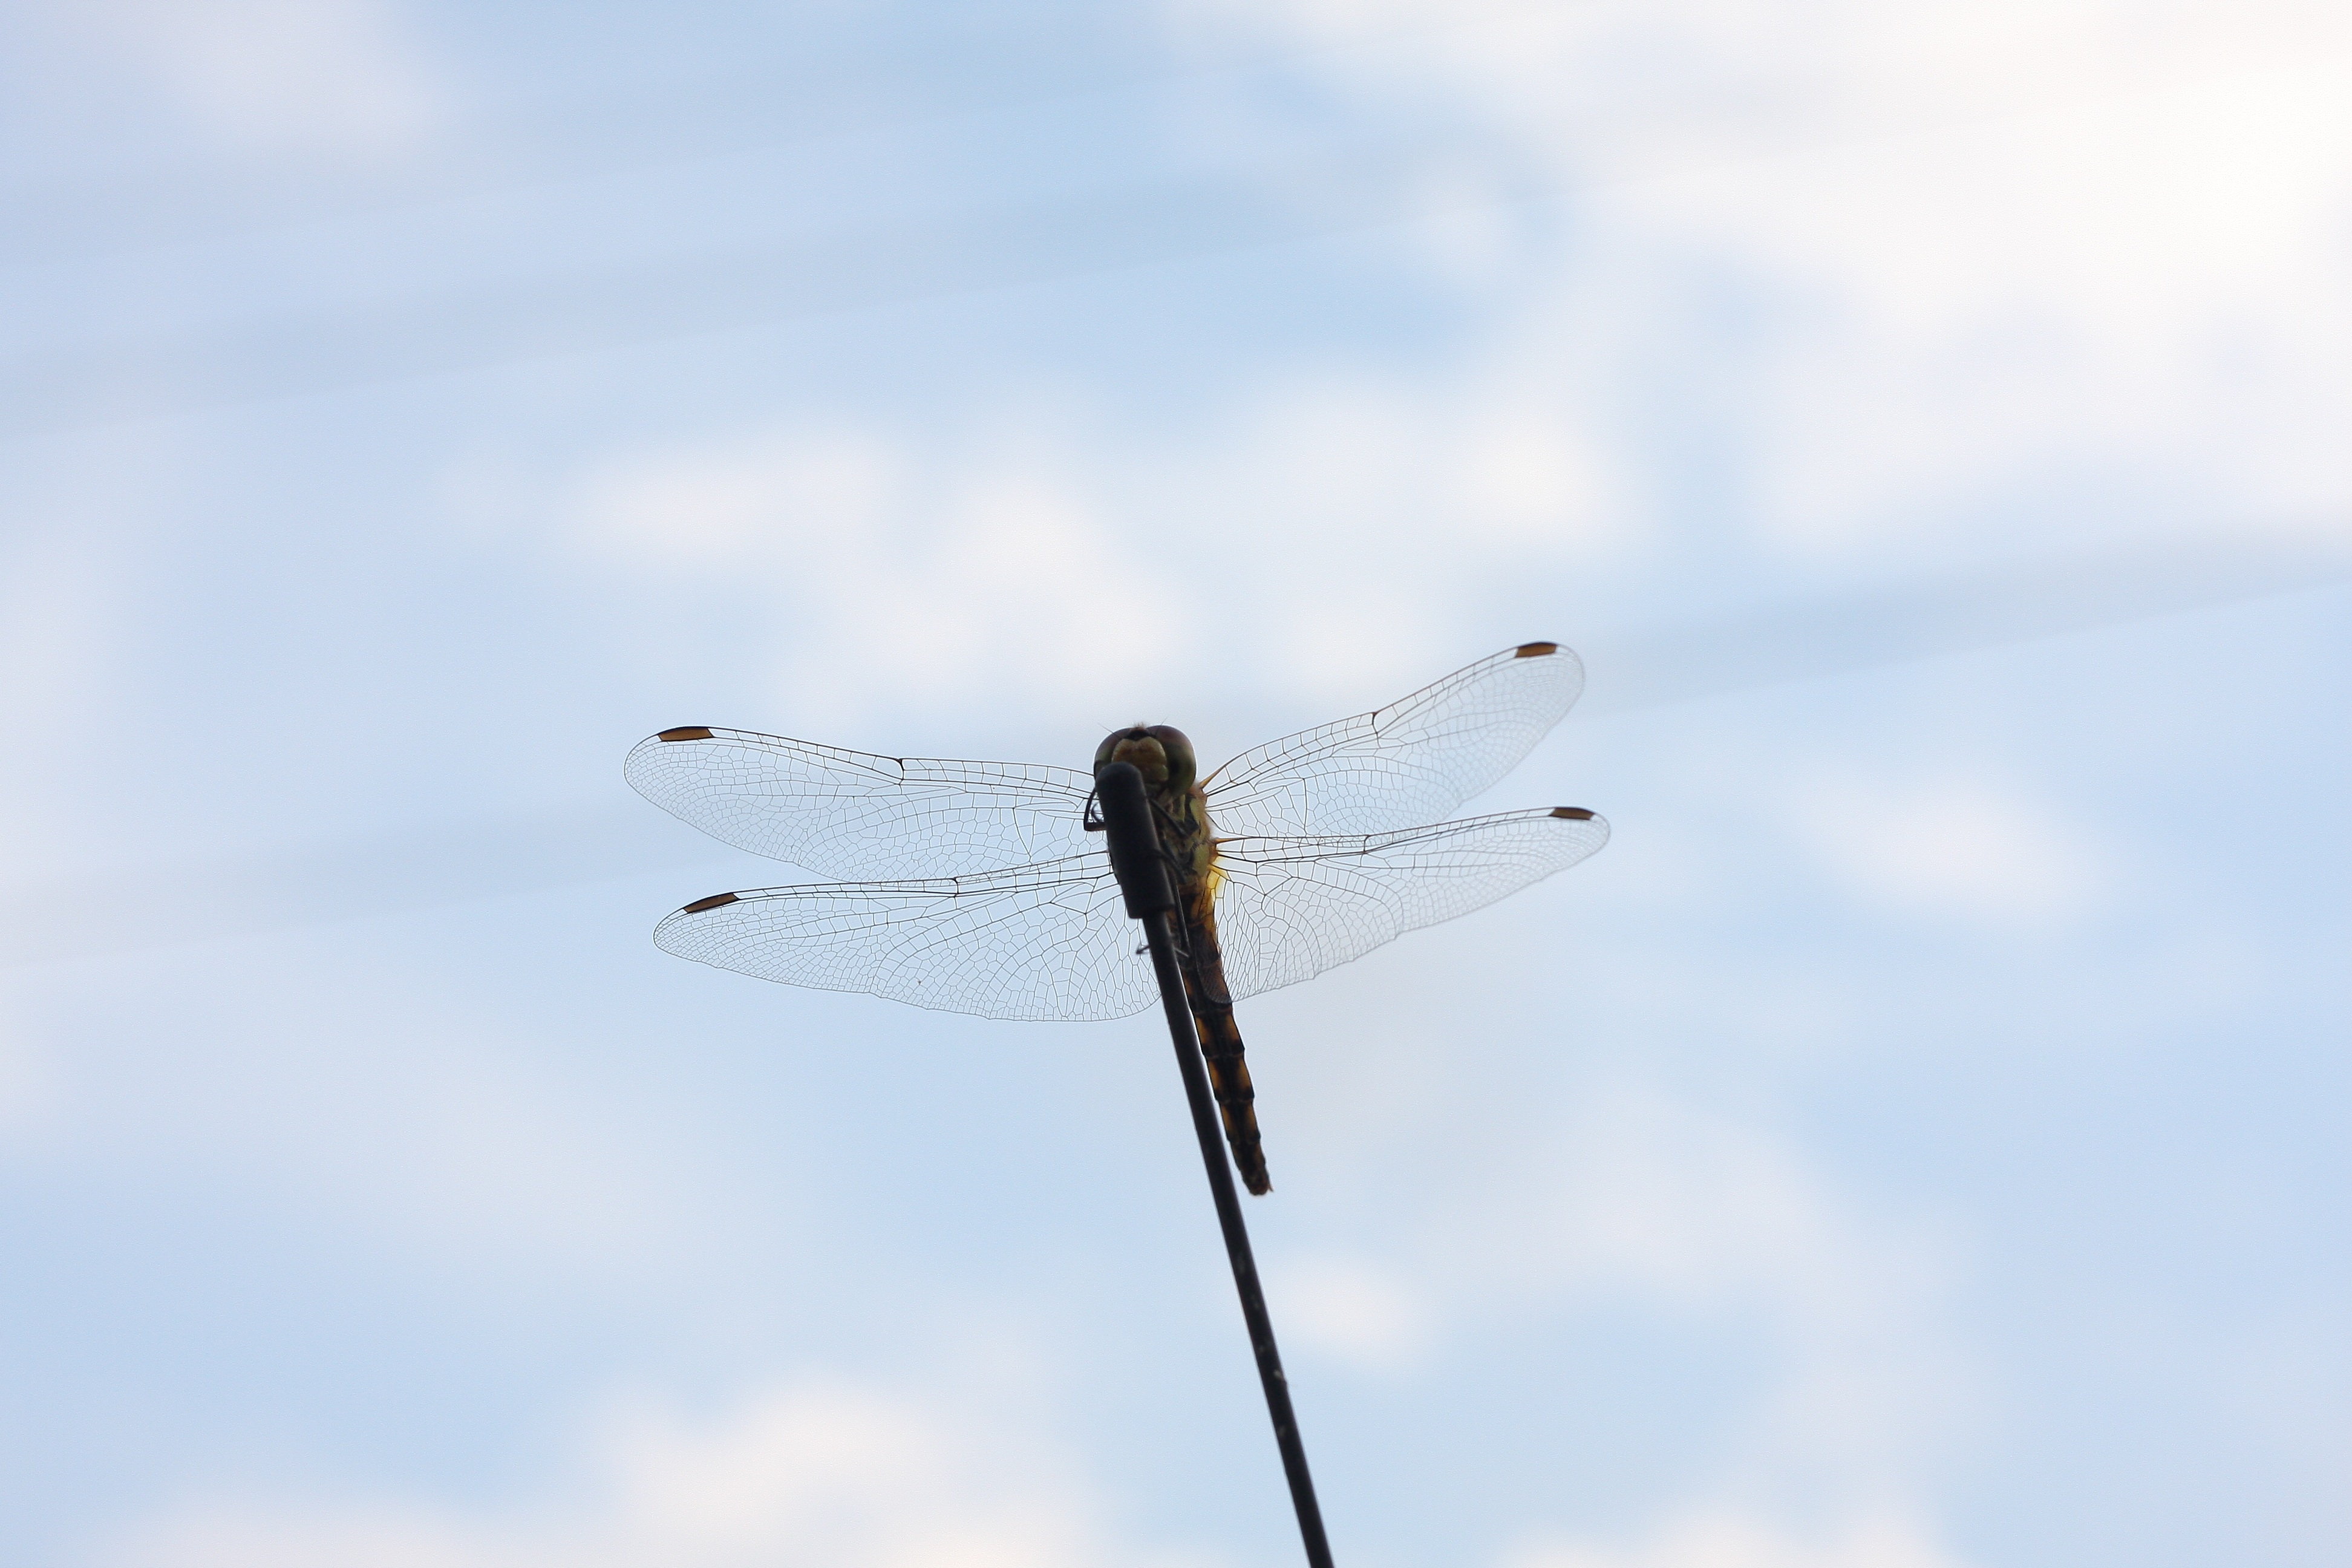
nature, wing, sky, insect, flight, autumn, fauna, invertebrate, dragonfly, insects, macro photography, dragonflies and damseflies